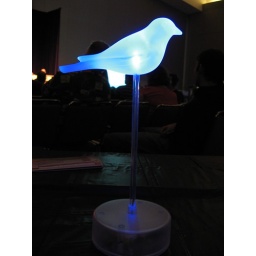
Even the table lamps in the Day Stage Cafe are encouraging the use of Twitter.